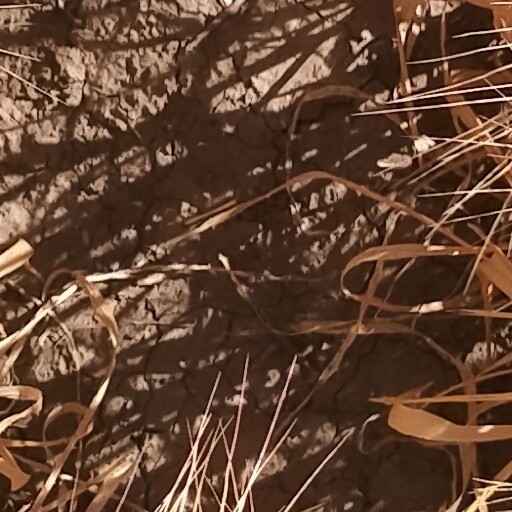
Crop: wheat